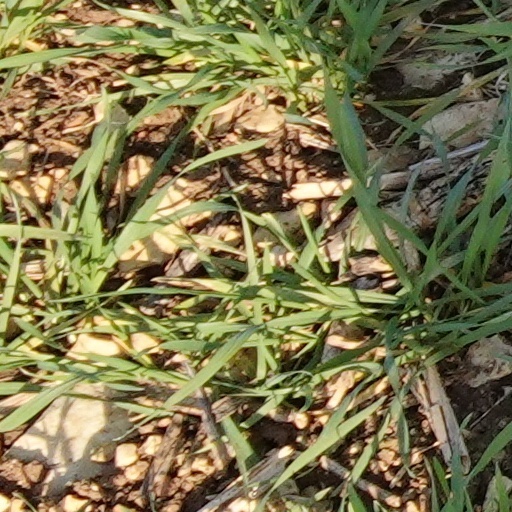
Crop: wheat